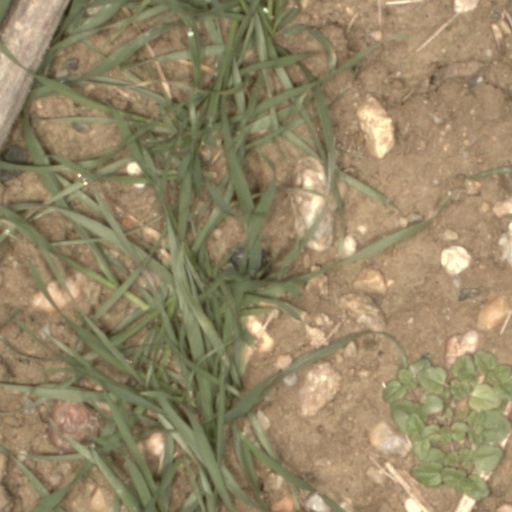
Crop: wheat